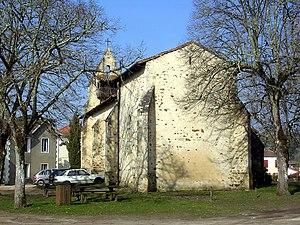
Église Notre-Dame de Moustey
L'ancienne église Notre-Dame se situe sur la commune de Moustey, dans le département français des Landes. Elle fait l’objet d’une inscription au titre des monuments historiques depuis le 4 juillet 1973.